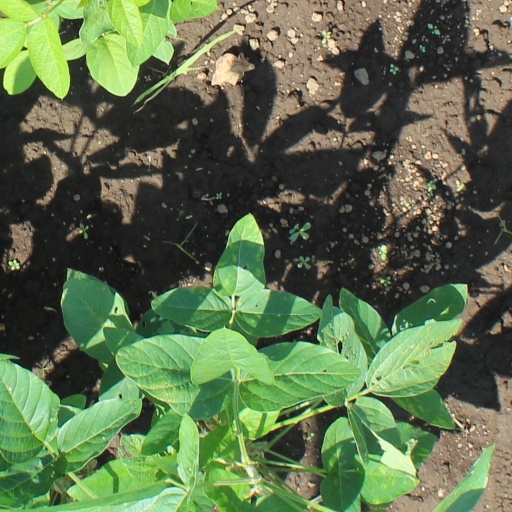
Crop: soybean